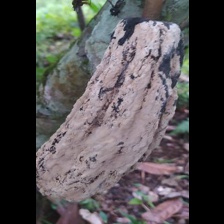
Label: moniliophthora